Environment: real
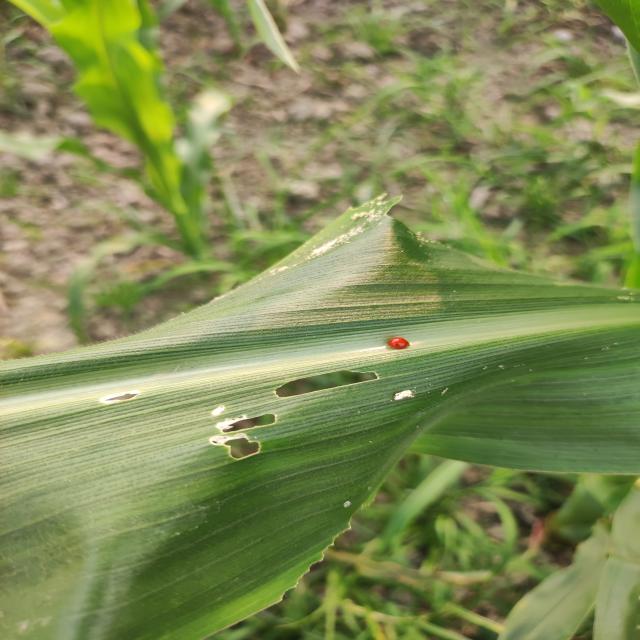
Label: fall_armyworm